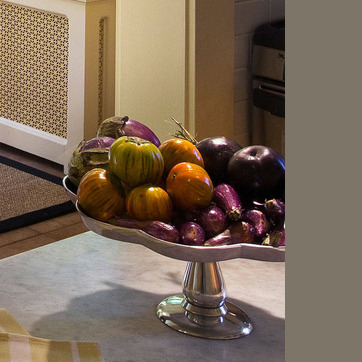
Material: food